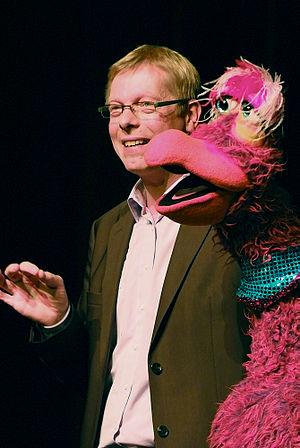
Jörg Jará, né en 1959 à Flensbourg, en Allemagne, est un ventriloque allemand et comédien marionnettiste.
Un ventriloque est un illusionniste qui utilise ses cordes vocales et non son ventre pour prêter la parole à un autre personnage, généralement une marionnette, en émettant les paroles sans bouger les lèvres. C'est bien là, la difficulté : les labiales et les fricatives ne peuvent pas être articulées. C'est à force d'entraînement que l'articulation du langage pourra être crédible. Les muscles du visage restant parfaitement immobiles, comme si le ventriloque ne faisait qu'écouter sa marionnette, le public a l'impression que la voix vient de plus loin, d'où le nom ventriloque.